Environmentalism in Rio Grande do Sul

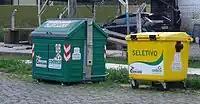
Selective waste collection in Caxias do Sul

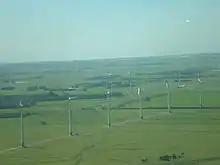
Osório Wind Farm

The same principle is enshrined in the Federal Constitution, in its article 225. In this regard, there are programs for the selective collection and recycling of garbage, giving a differentiated destination to each type of material and reusing it, with growing signs of approval and popular adhesion in Porto Alegre and many other cities. A 2000 survey indicated that 30% of Rio Grande do Sul municipalities had selective collection and 22% had recycling, in a much higher proportion than the national average (respectively 8.2% and 6.4%) and adding up to 31% of the total municipalities in Brazil with these services.